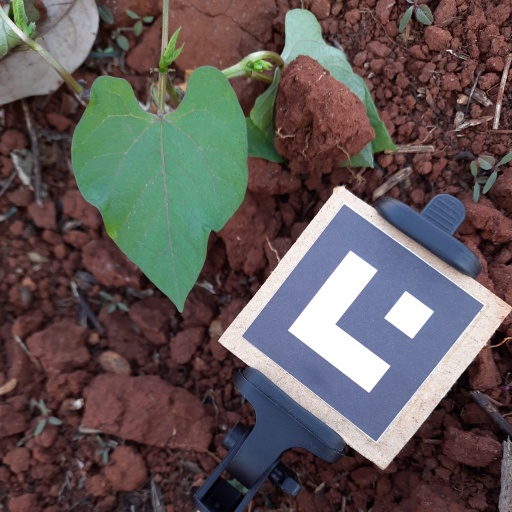
Observations: wavy surface, no eating holes, under shade